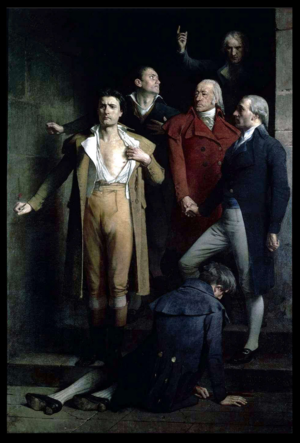
Charles Ronot (1820-1895).- Les derniers montagnards, ou les Les martyrs de prairial, 17 juin 1795. Dans ce tableau peint en 1882, les députés condamnés
Étaient surnommés crêtois les députés montagnards de l'an III, de moins en moins nombreux, qui tentèrent de s'opposer à la réaction thermidorienne.
Cette page concerne l'année 1795 du calendrier grégorien.
Charles Ronot, né à Belan-sur-Ource le 28 mai 1820 et mort à Dijon le 21 janvier 1895, est un peintre français.